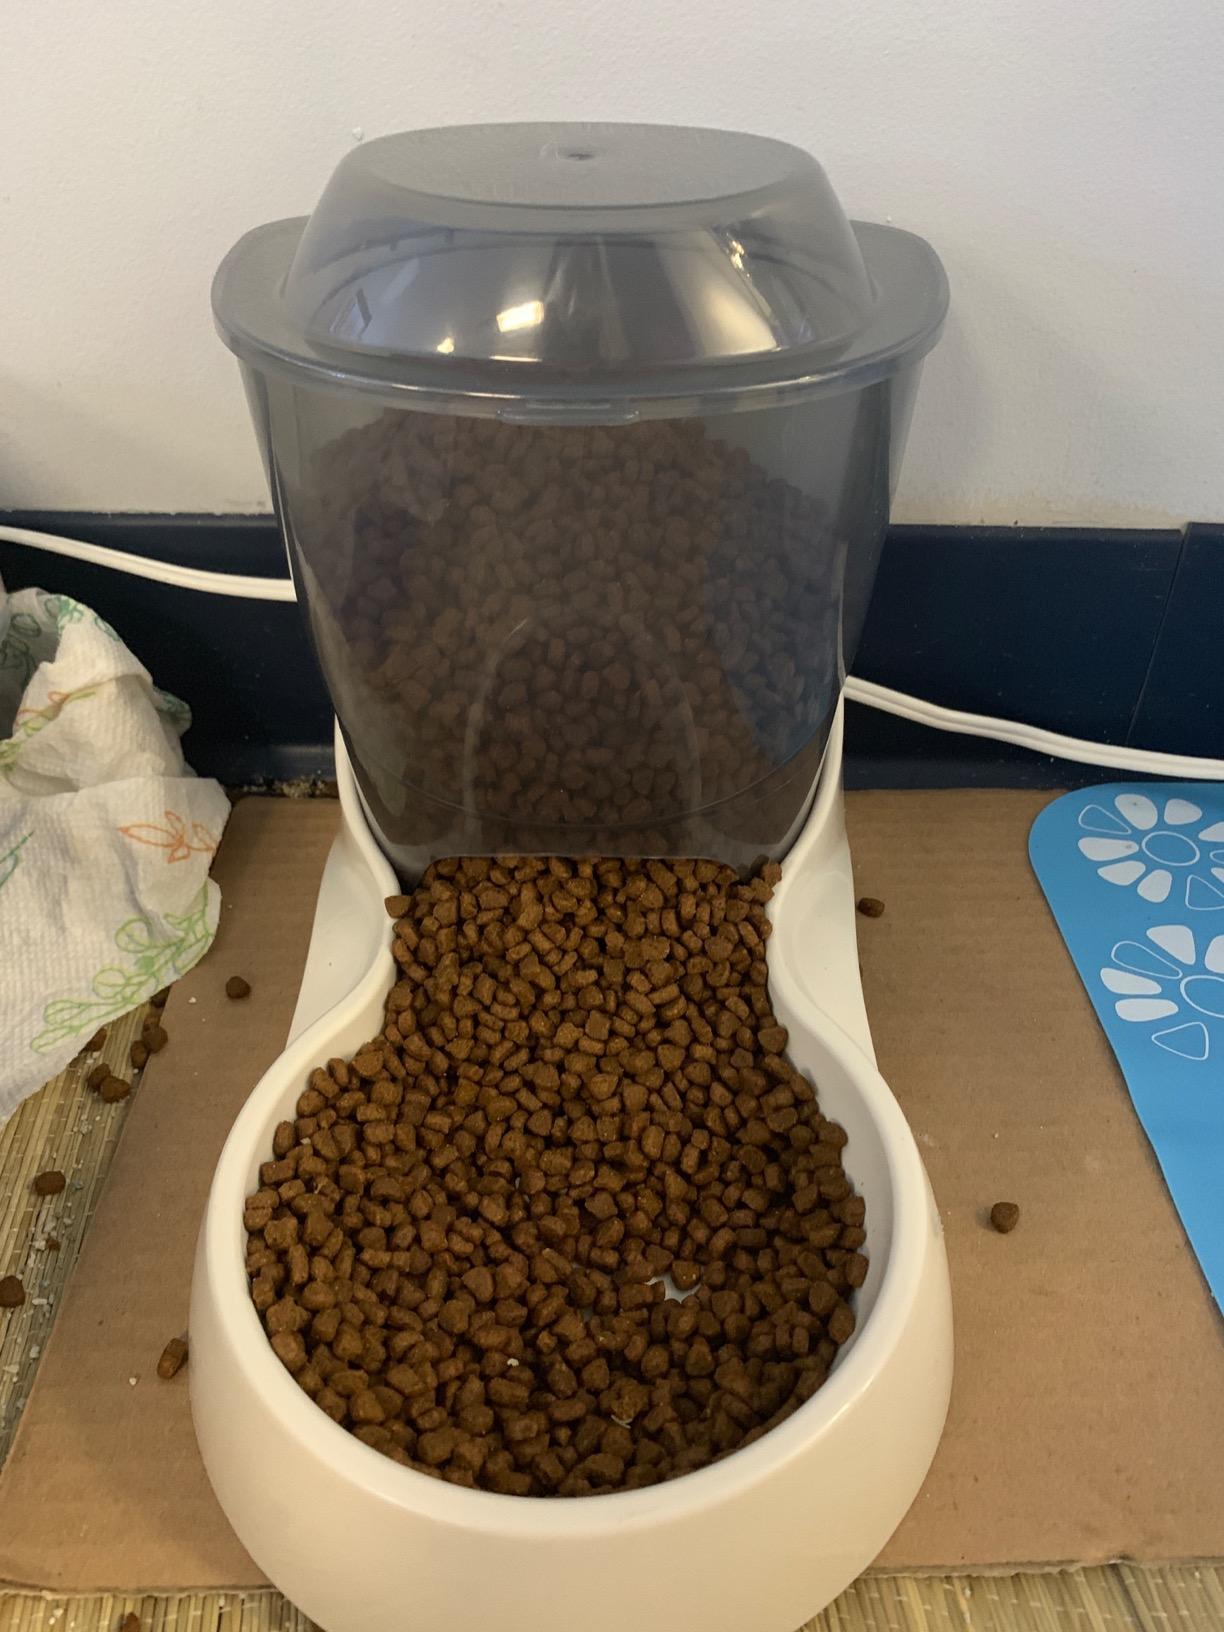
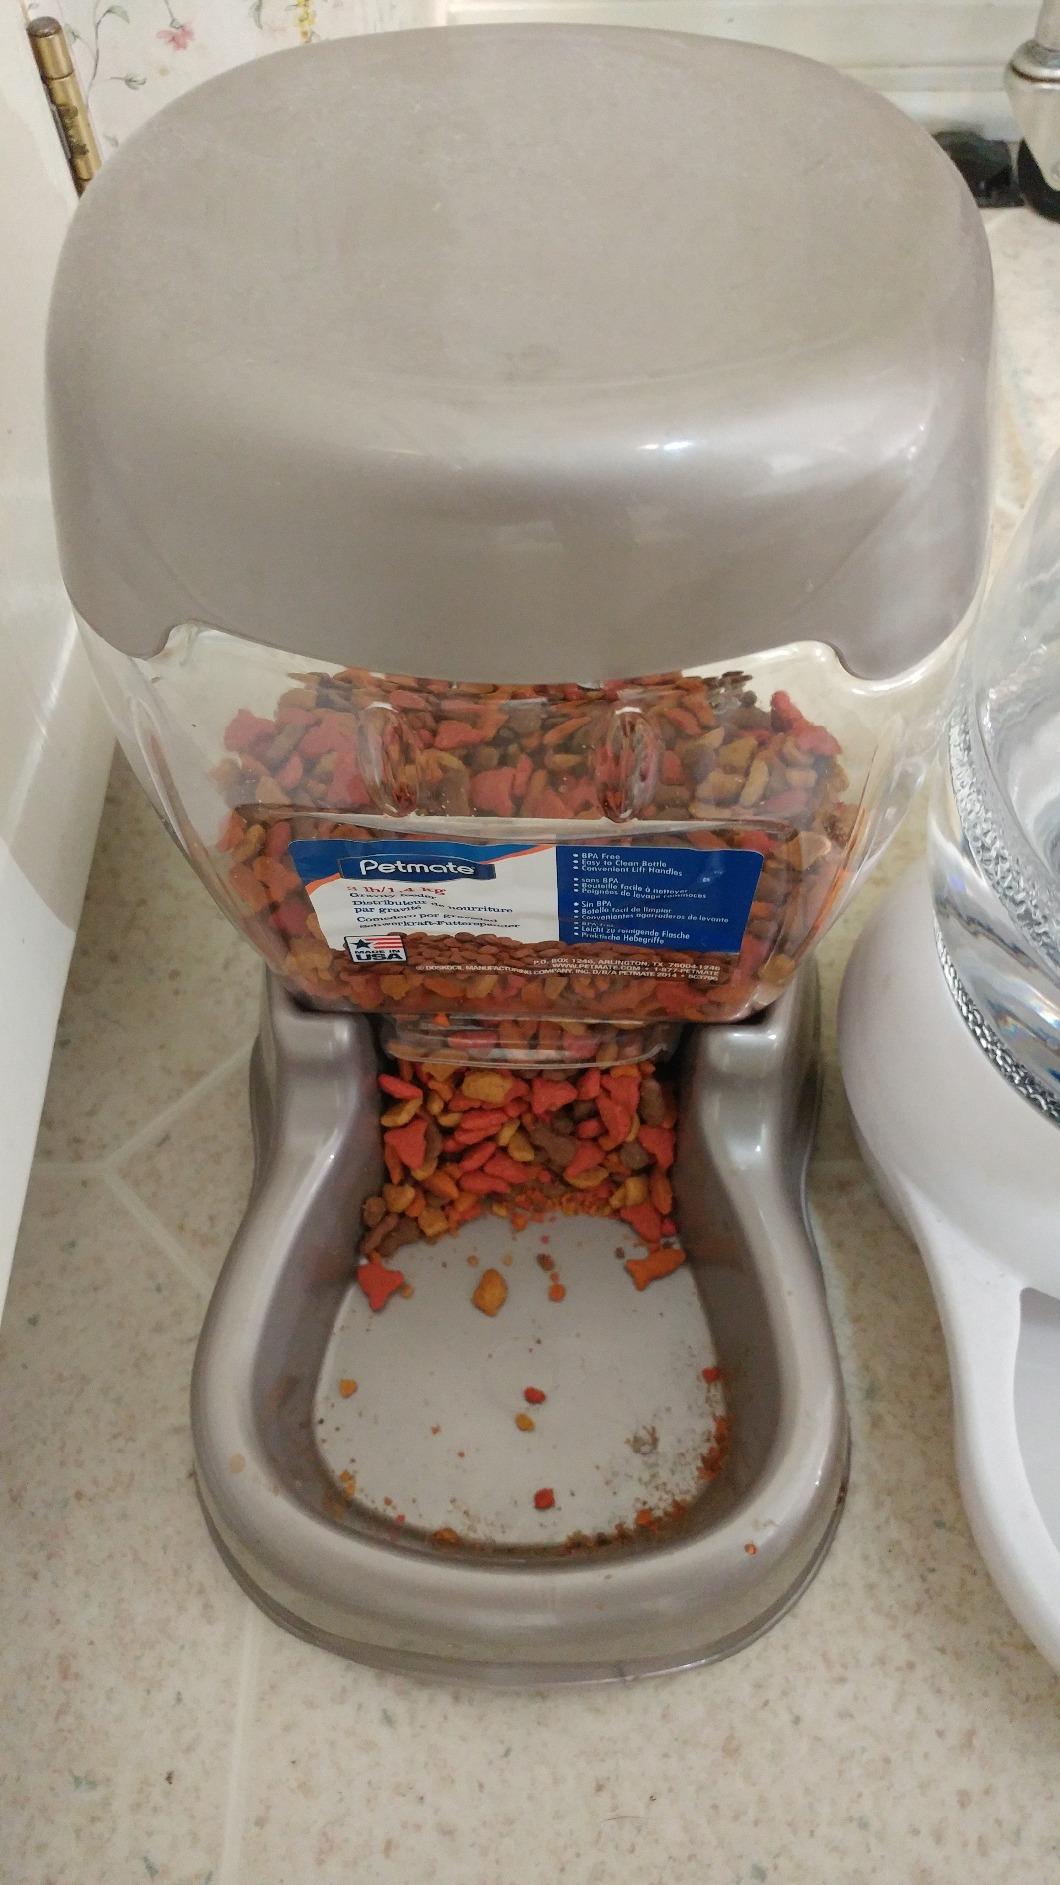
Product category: items_feeder
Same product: no